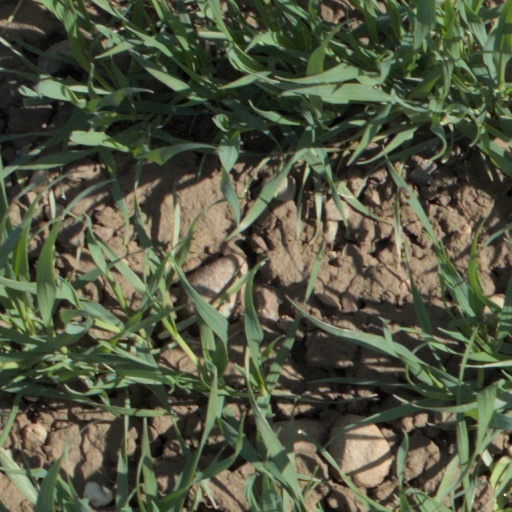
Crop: wheat